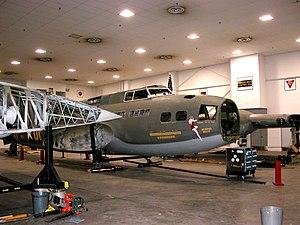
Memphis Belle est un film de guerre produit par David Puttnam et Catherine Wyler, réalisé par Michael Caton-Jones et sorti en 1990.